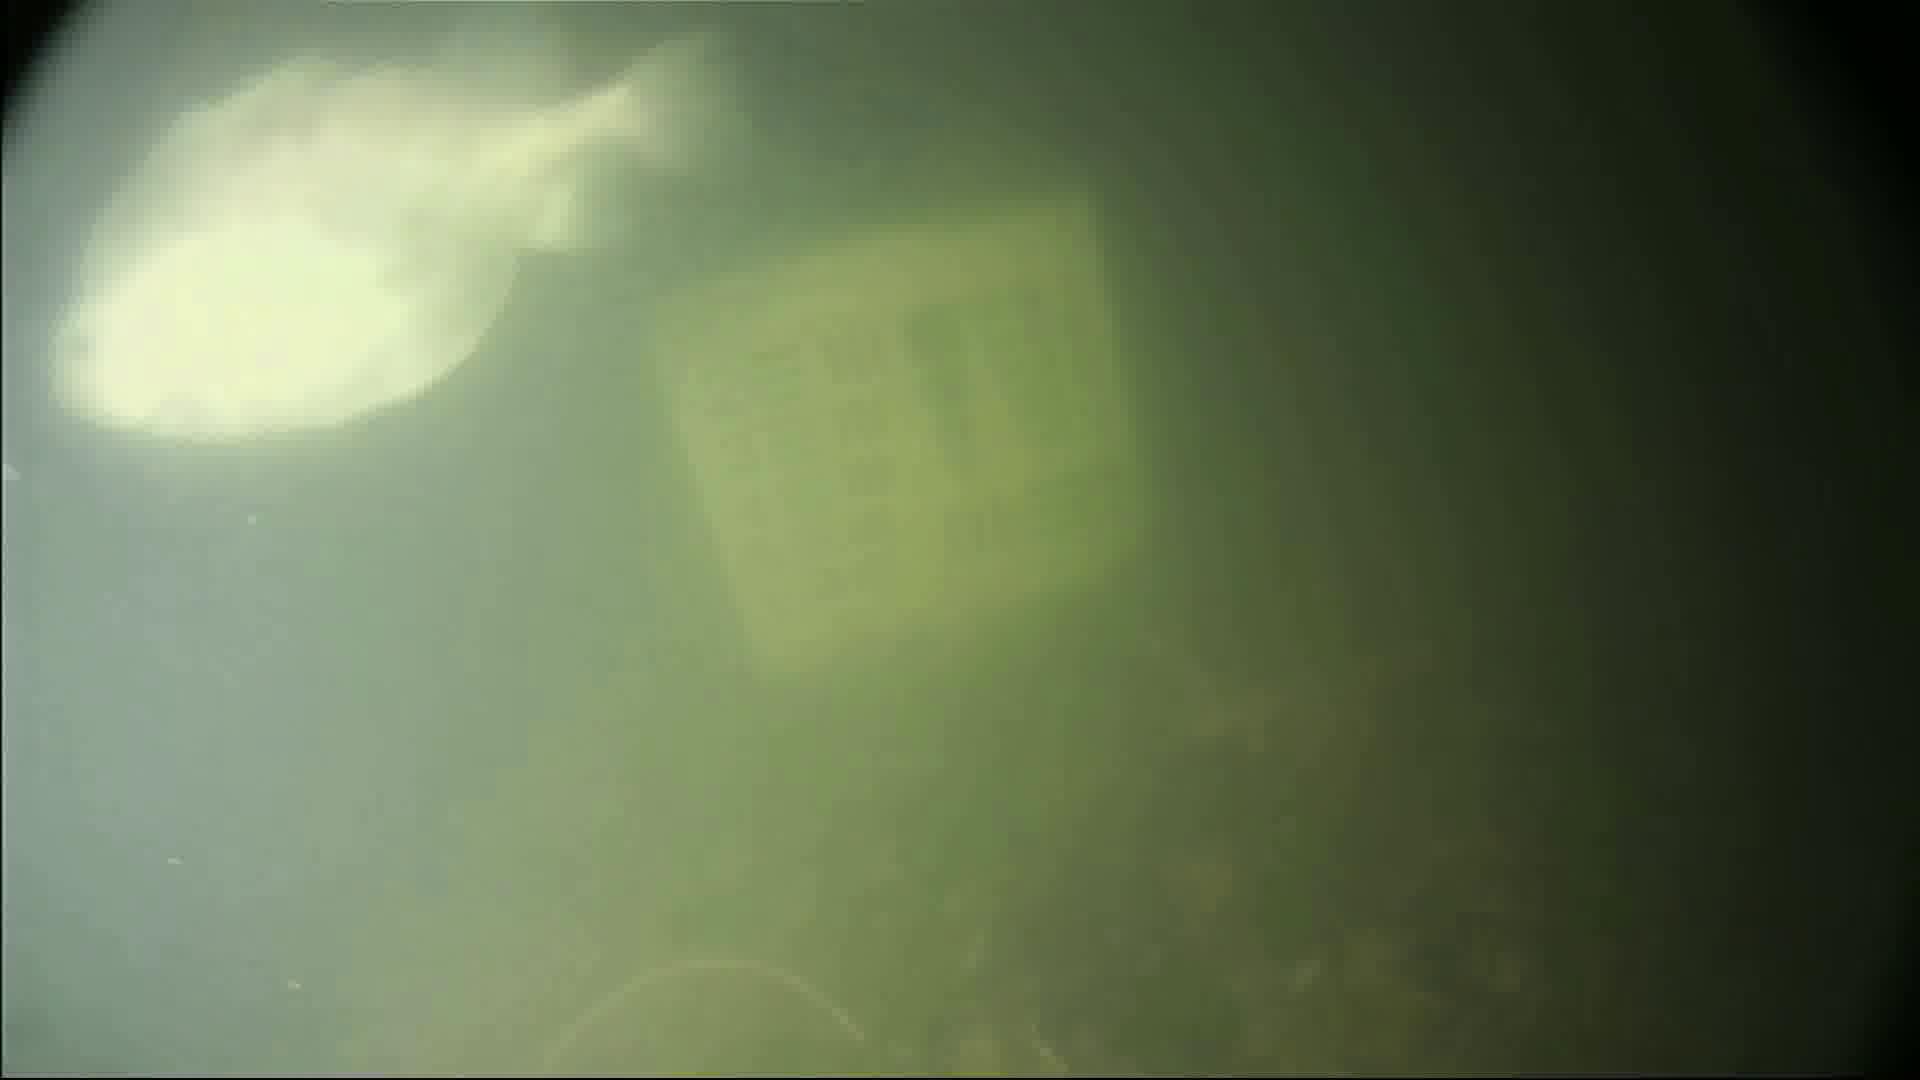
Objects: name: fish